Raheem Shah

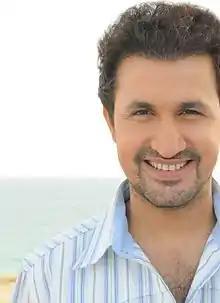

Rahim Shah is a Pakistani pop singer, composer and music producer, predominantly working in Pashto music industry.